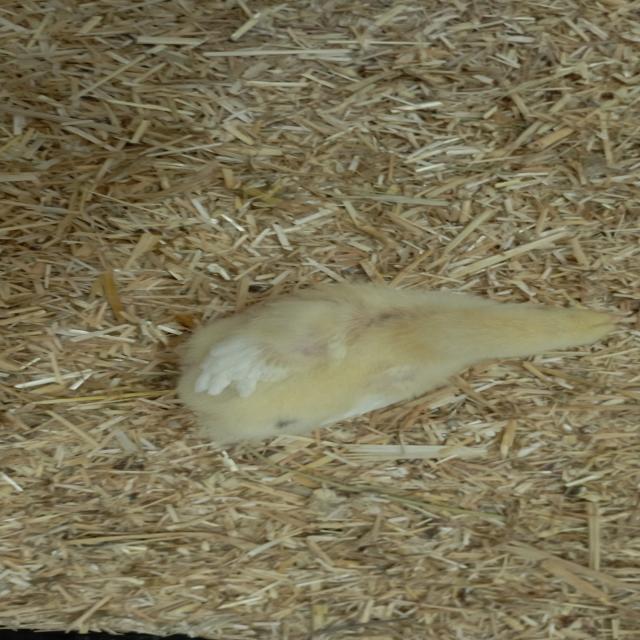
Weight: 190 g